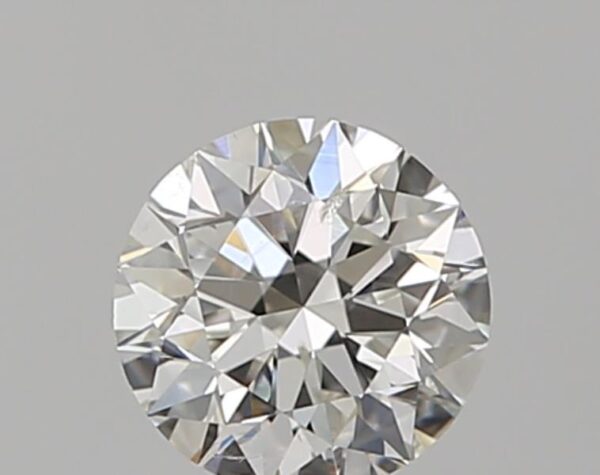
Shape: round
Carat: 0.5
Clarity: SI2
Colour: H
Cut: EX
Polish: EX
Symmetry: EX
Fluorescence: N
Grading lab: GIA
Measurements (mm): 5.04 x 5.07 x 3.19